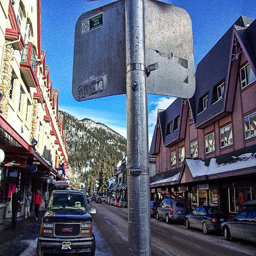
A city street filled with traffic next to a mountain.
The mountains sit in the background of this quaint town.
a street cars a silver sign people and buildings
A town road with several cars parked on the street.
A street with people walking, cars parked and stores open.